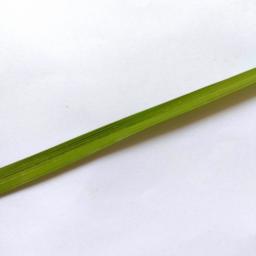
Label: Rice___Healthy